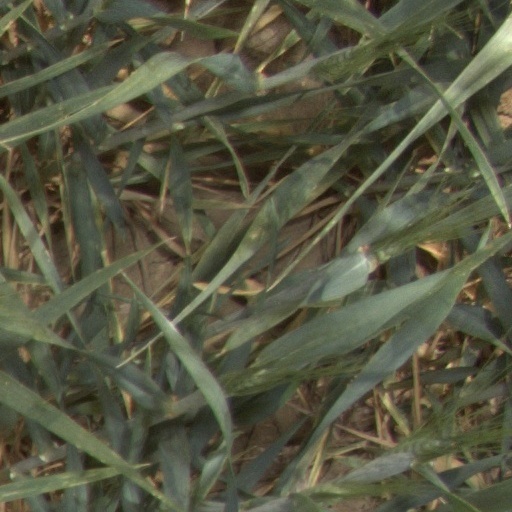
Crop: wheat